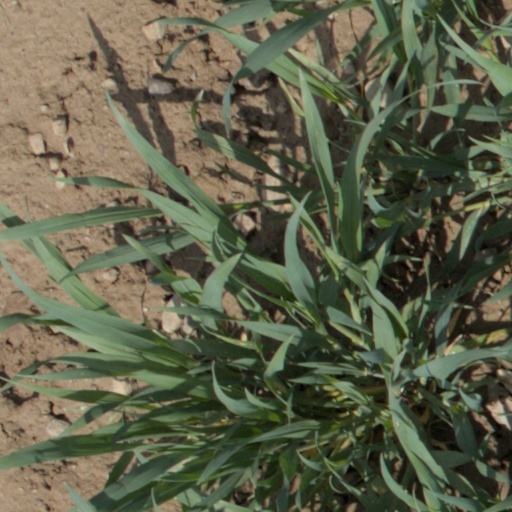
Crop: wheat